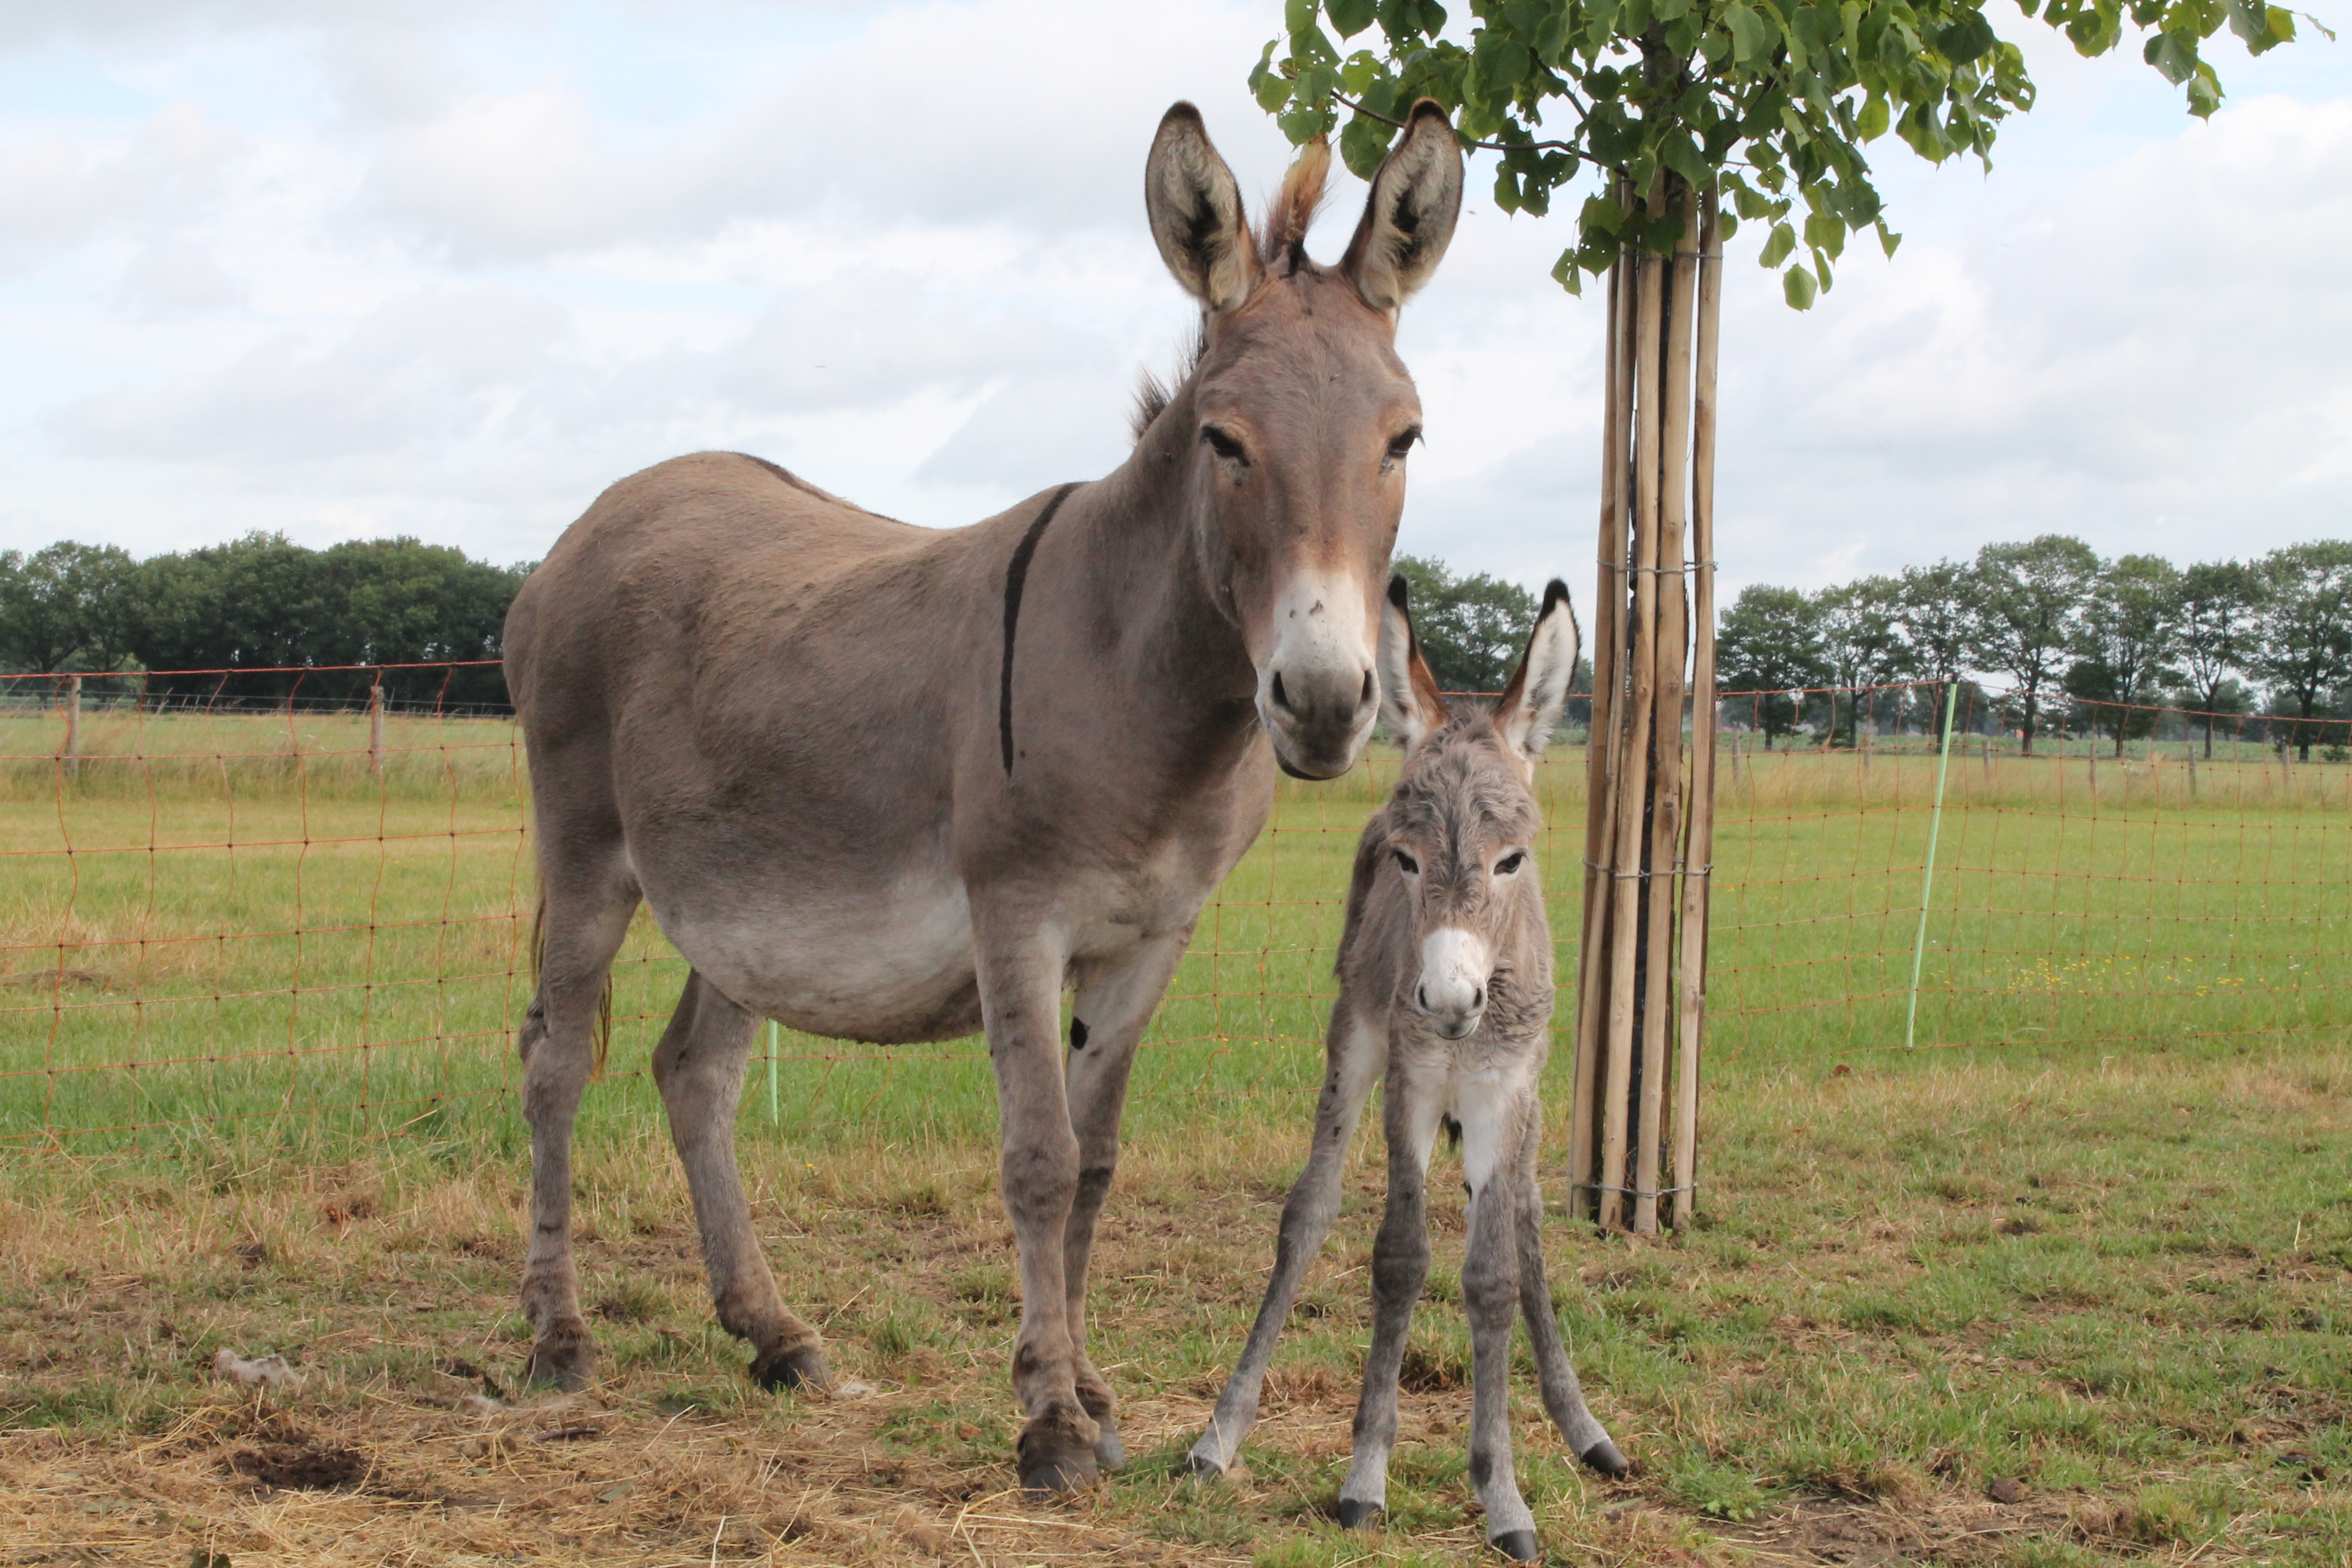
meadow, pet, pasture, grazing, horse, mammal, stallion, mane, fauna, donkey, ass, vertebrate, mare, foal, colt, mule, pack animal, horse like mammal, mustang horse